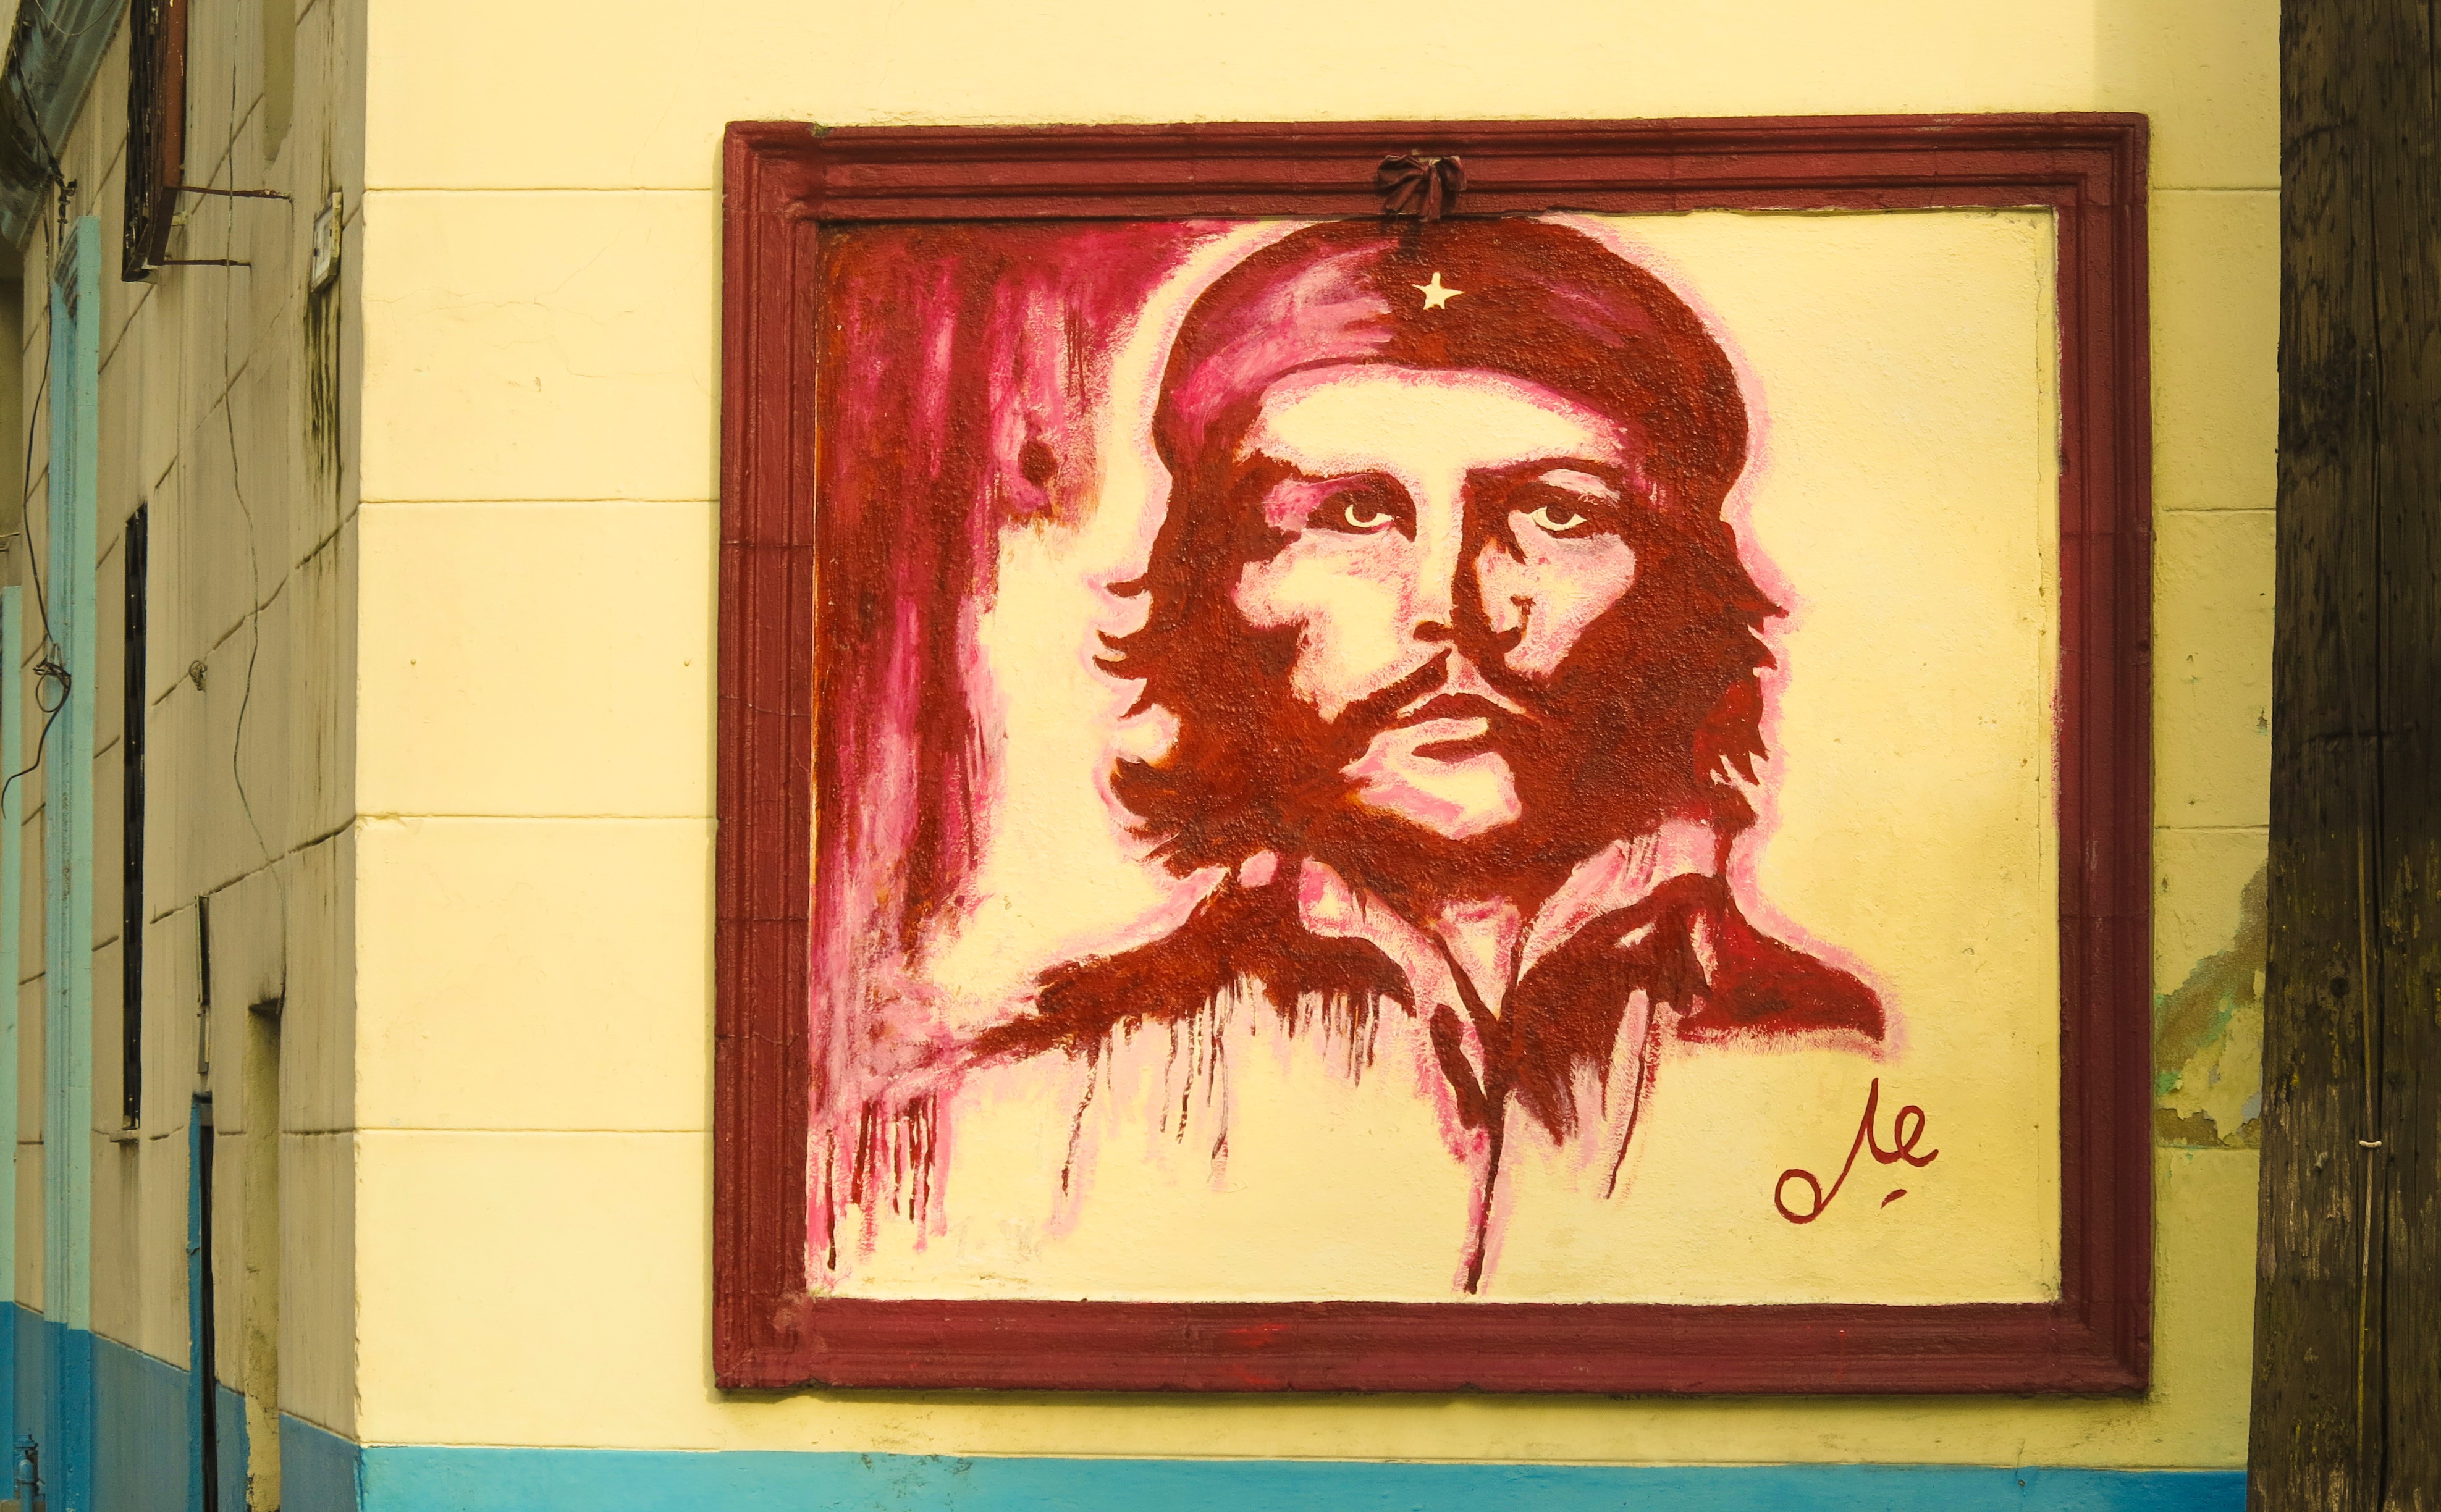
man, architecture, street, window, glass, building, old, city, wall, red, color, painting, cuba, art, buildings, houses, mural, old houses, cuban, havana, monuments, modern art, the old town, acrylic paint, chevguevara